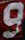
Number: 9